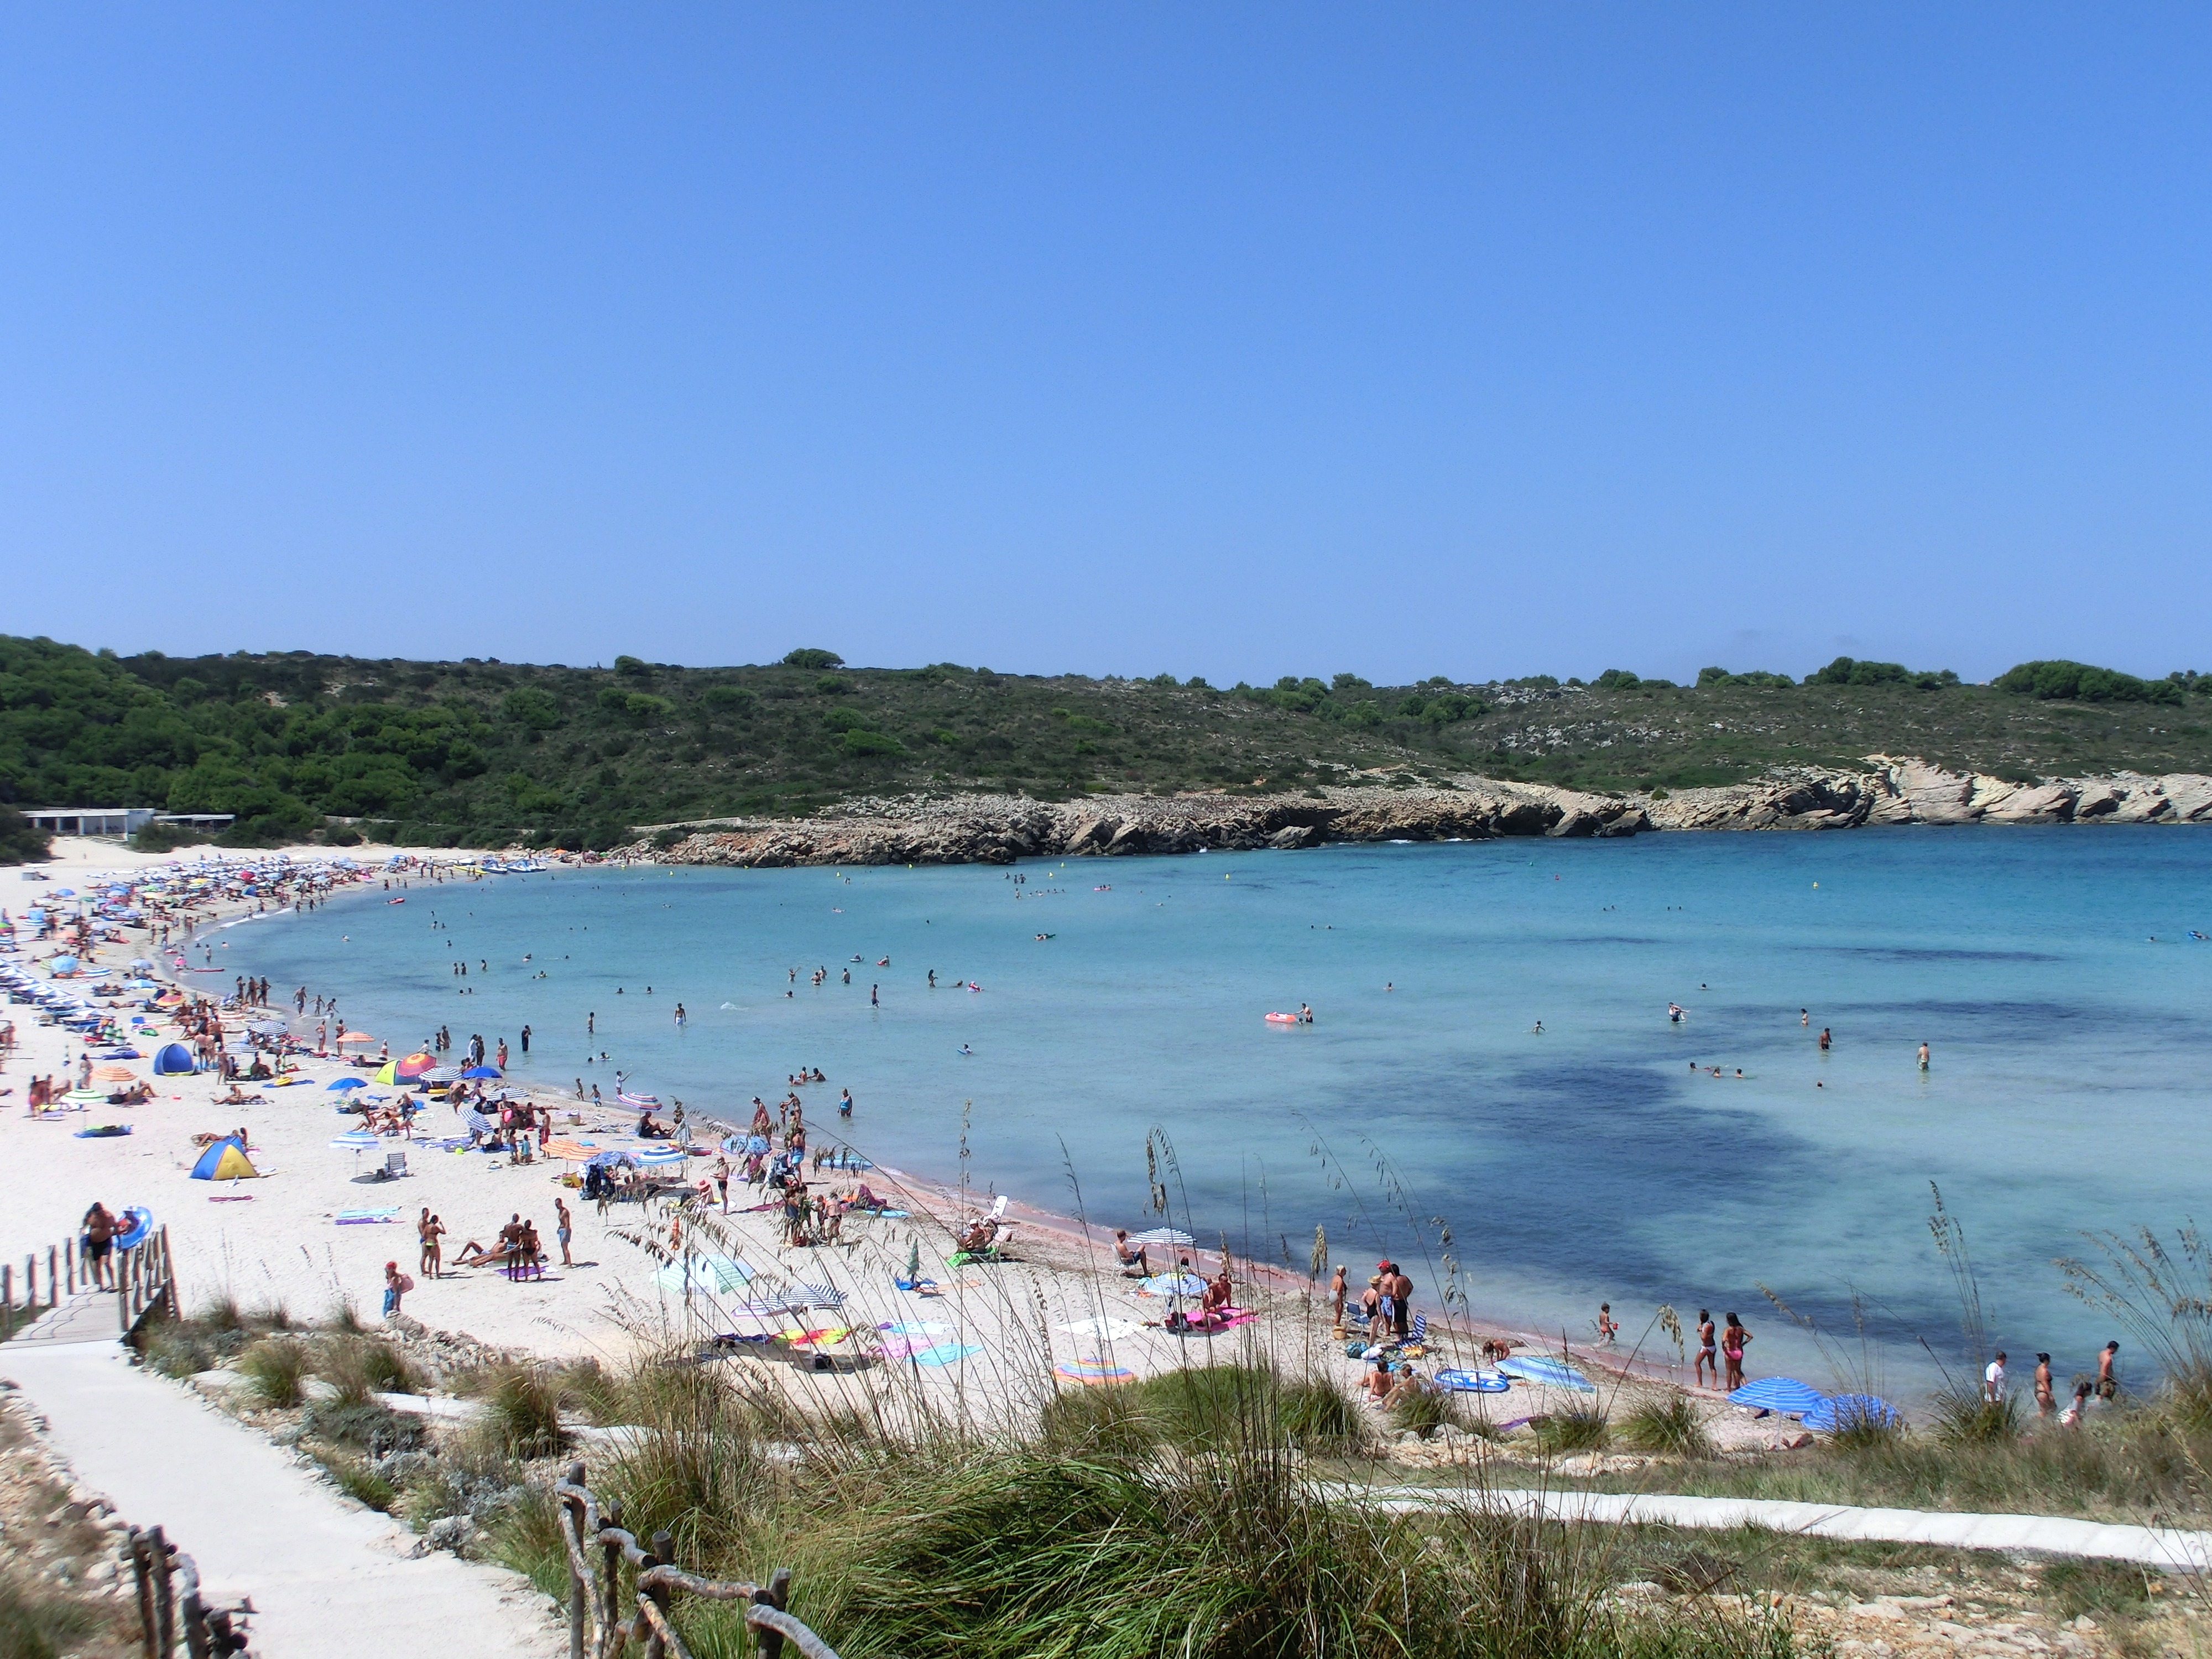
beach, sea, coast, ocean, shore, vacation, cove, holiday, lagoon, bay, body of water, booked, cape, menorca